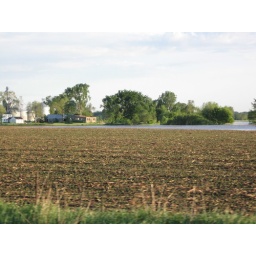
This is a picture of my Grandparent's house that my cousin Tim lives in. This was under water on the 11th